Sky position (RA, Dec in degrees): 136.571, 3.511
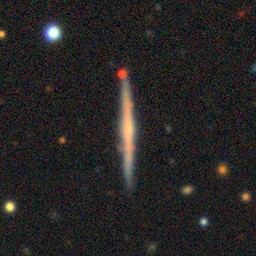
Galaxy morphology: Edge-on Galaxies without Bulge